Spreewald gherkins

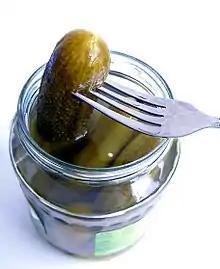
Spreewald gherkins with garlic

Spreewald gherkins (German: Spreewälder Gurken or Spreewaldgurken) are a specialty pickled cucumber from Brandenburg, which are protected by the EU as a Protected Geographical Indication (PGI).